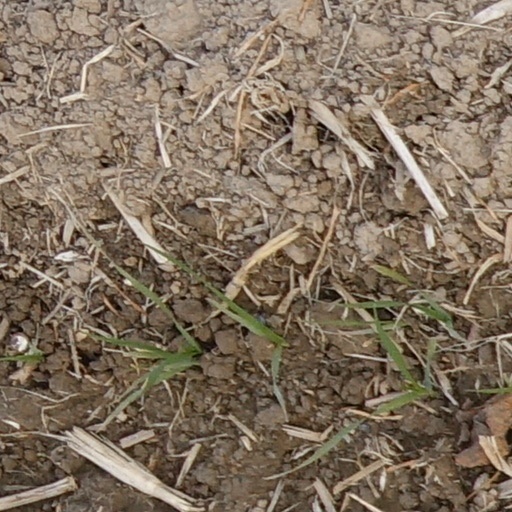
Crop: wheat